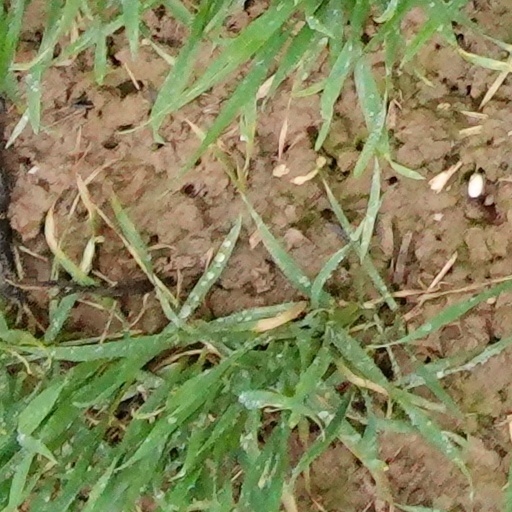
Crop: wheat